List of Law & Order: Special Victims Unit characters

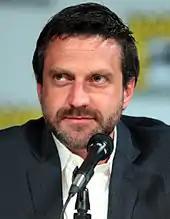
Rafael Barba was portrayed by Raúl Esparza from 2012 to 2018.

Casey Novak is SVU's Assistant District Attorney from seasons 5 to 9, replacing ADA Alexandra Cabot. Although she quickly loses her innocence when dealing with sex crimes, she still shows uneasiness when dealing with the gray areas of human involvement, preferring the letter of the law to the messiness of each individual reality. Nonetheless, Novak has a 71 percent success rate in the cases she prosecutes, whereas the average for prosecutors is 44 percent. After initial hesitation, she becomes particularly close to Stabler as they bond over being Catholic and a love of sports. It is revealed that in her final year of law school, Novak was engaged to a man, Charlie, who suffered from schizophrenia. She ended the relationship when his symptoms became so severe she felt she could no longer be intimate with him. In 2002, Charlie attacked her in her home during a psychotic episode. She convinced the police not to press charges, but ended the relationship. He eventually became homeless, and was found dead as a "John Doe" in the spring of 2007. She developed a deep compassion for the mentally ill afterward, but still feels guilty for not being able to help him, as shown in season 9's "Blinded." She states that she is a big supporter of the U.S military. She says that her father was an M-60 Door Gunner on a Huey during the Vietnam War. His helicopter crashed three times and he received a Purple Heart. In season 9, her final year as the SVU ADA, she grew increasingly more reckless and unsure in her prosecution. It is implied that friend and former boss Liz Donnelly (Judith Light) aided in her censure, leading to her replacement by ADA Kim Greylek in season 10.